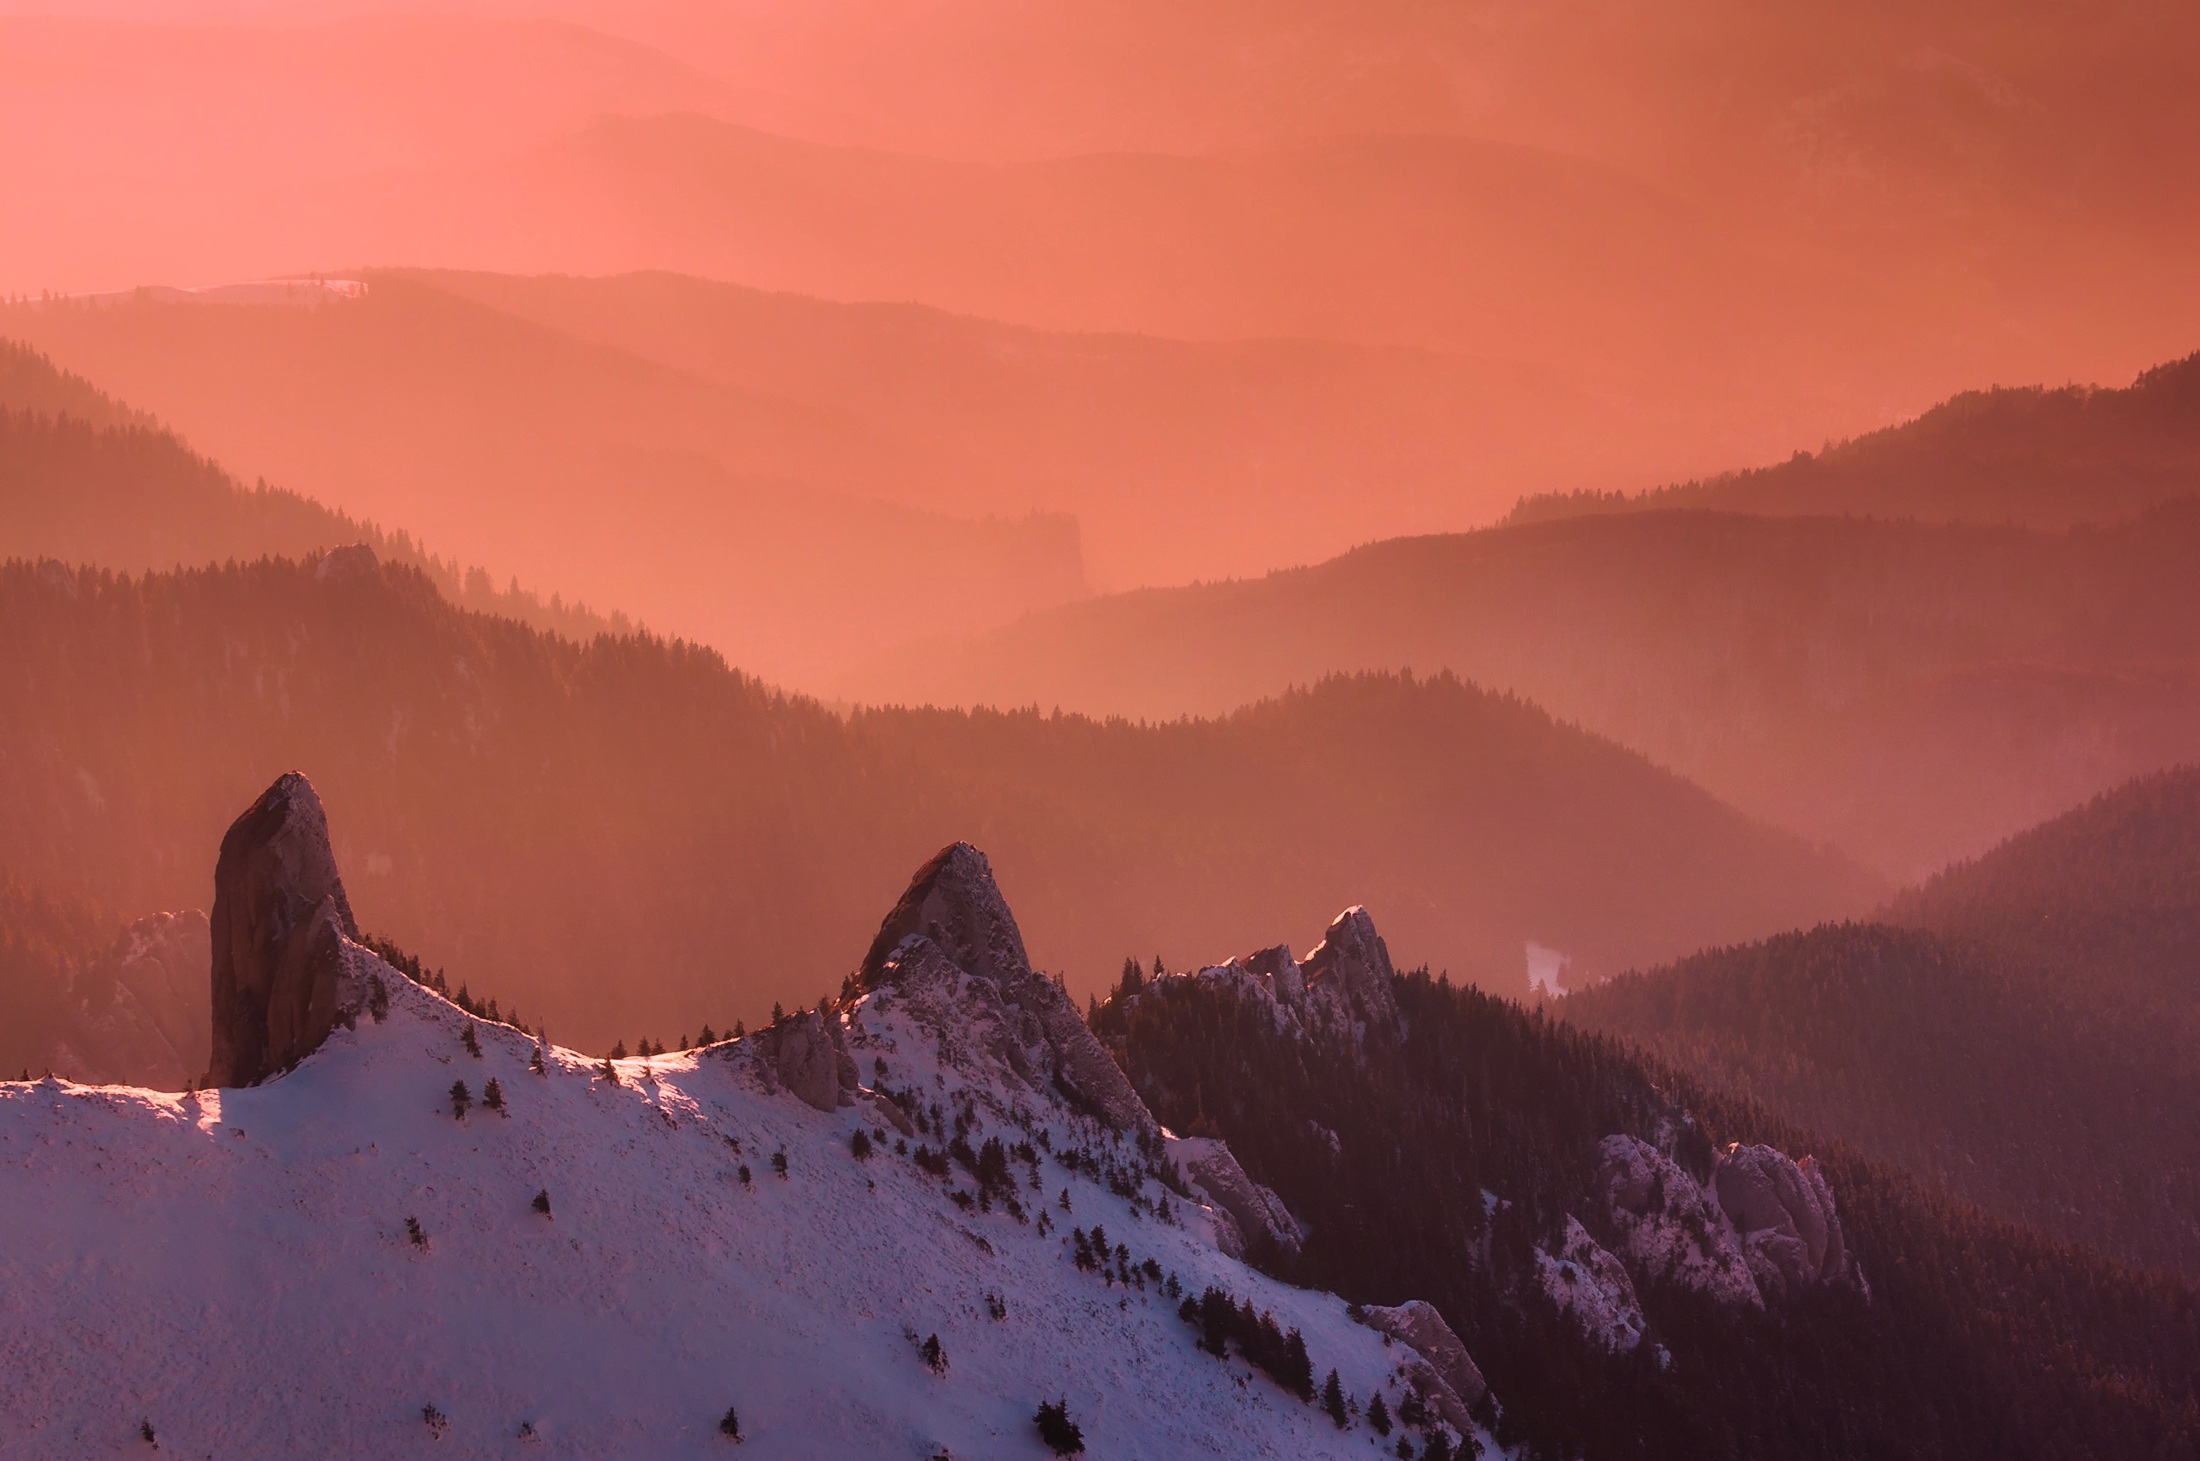
landscape, nature, forest, wilderness, mountain, snow, winter, sunrise, sunset, mist, countryside, morning, hill, dawn, valley, mountain range, country, dusk, evening, rural, weather, summit, trees, outdoors, woods, hdr, mountains, alps, plateau, beautiful, silhouettes, romania, landform, geographical feature, atmospheric phenomenon, mountainous landforms